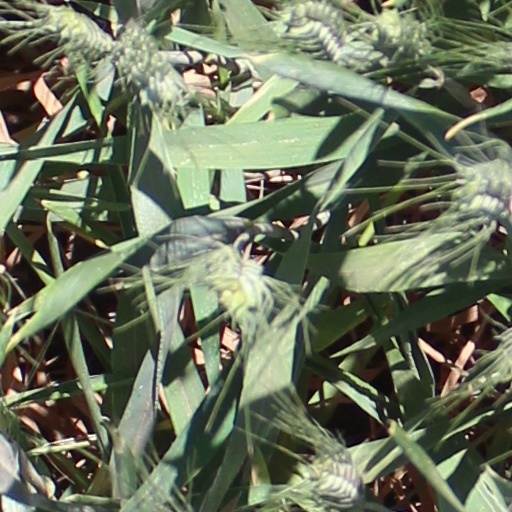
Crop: wheat